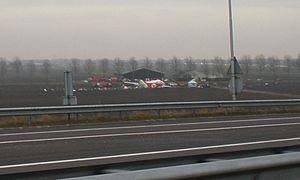
Le vol 1951 Turkish Airlines est un vol régulier de la compagnie aérienne nationale Turkish Airlines entre Istambul et Amsterdam. Le Boeing 737-800 s'est écrasé à proximité de l'aéroport d'Amsterdam-Schiphol le 25 février 2009, faisant 9 morts et 50 blessés.